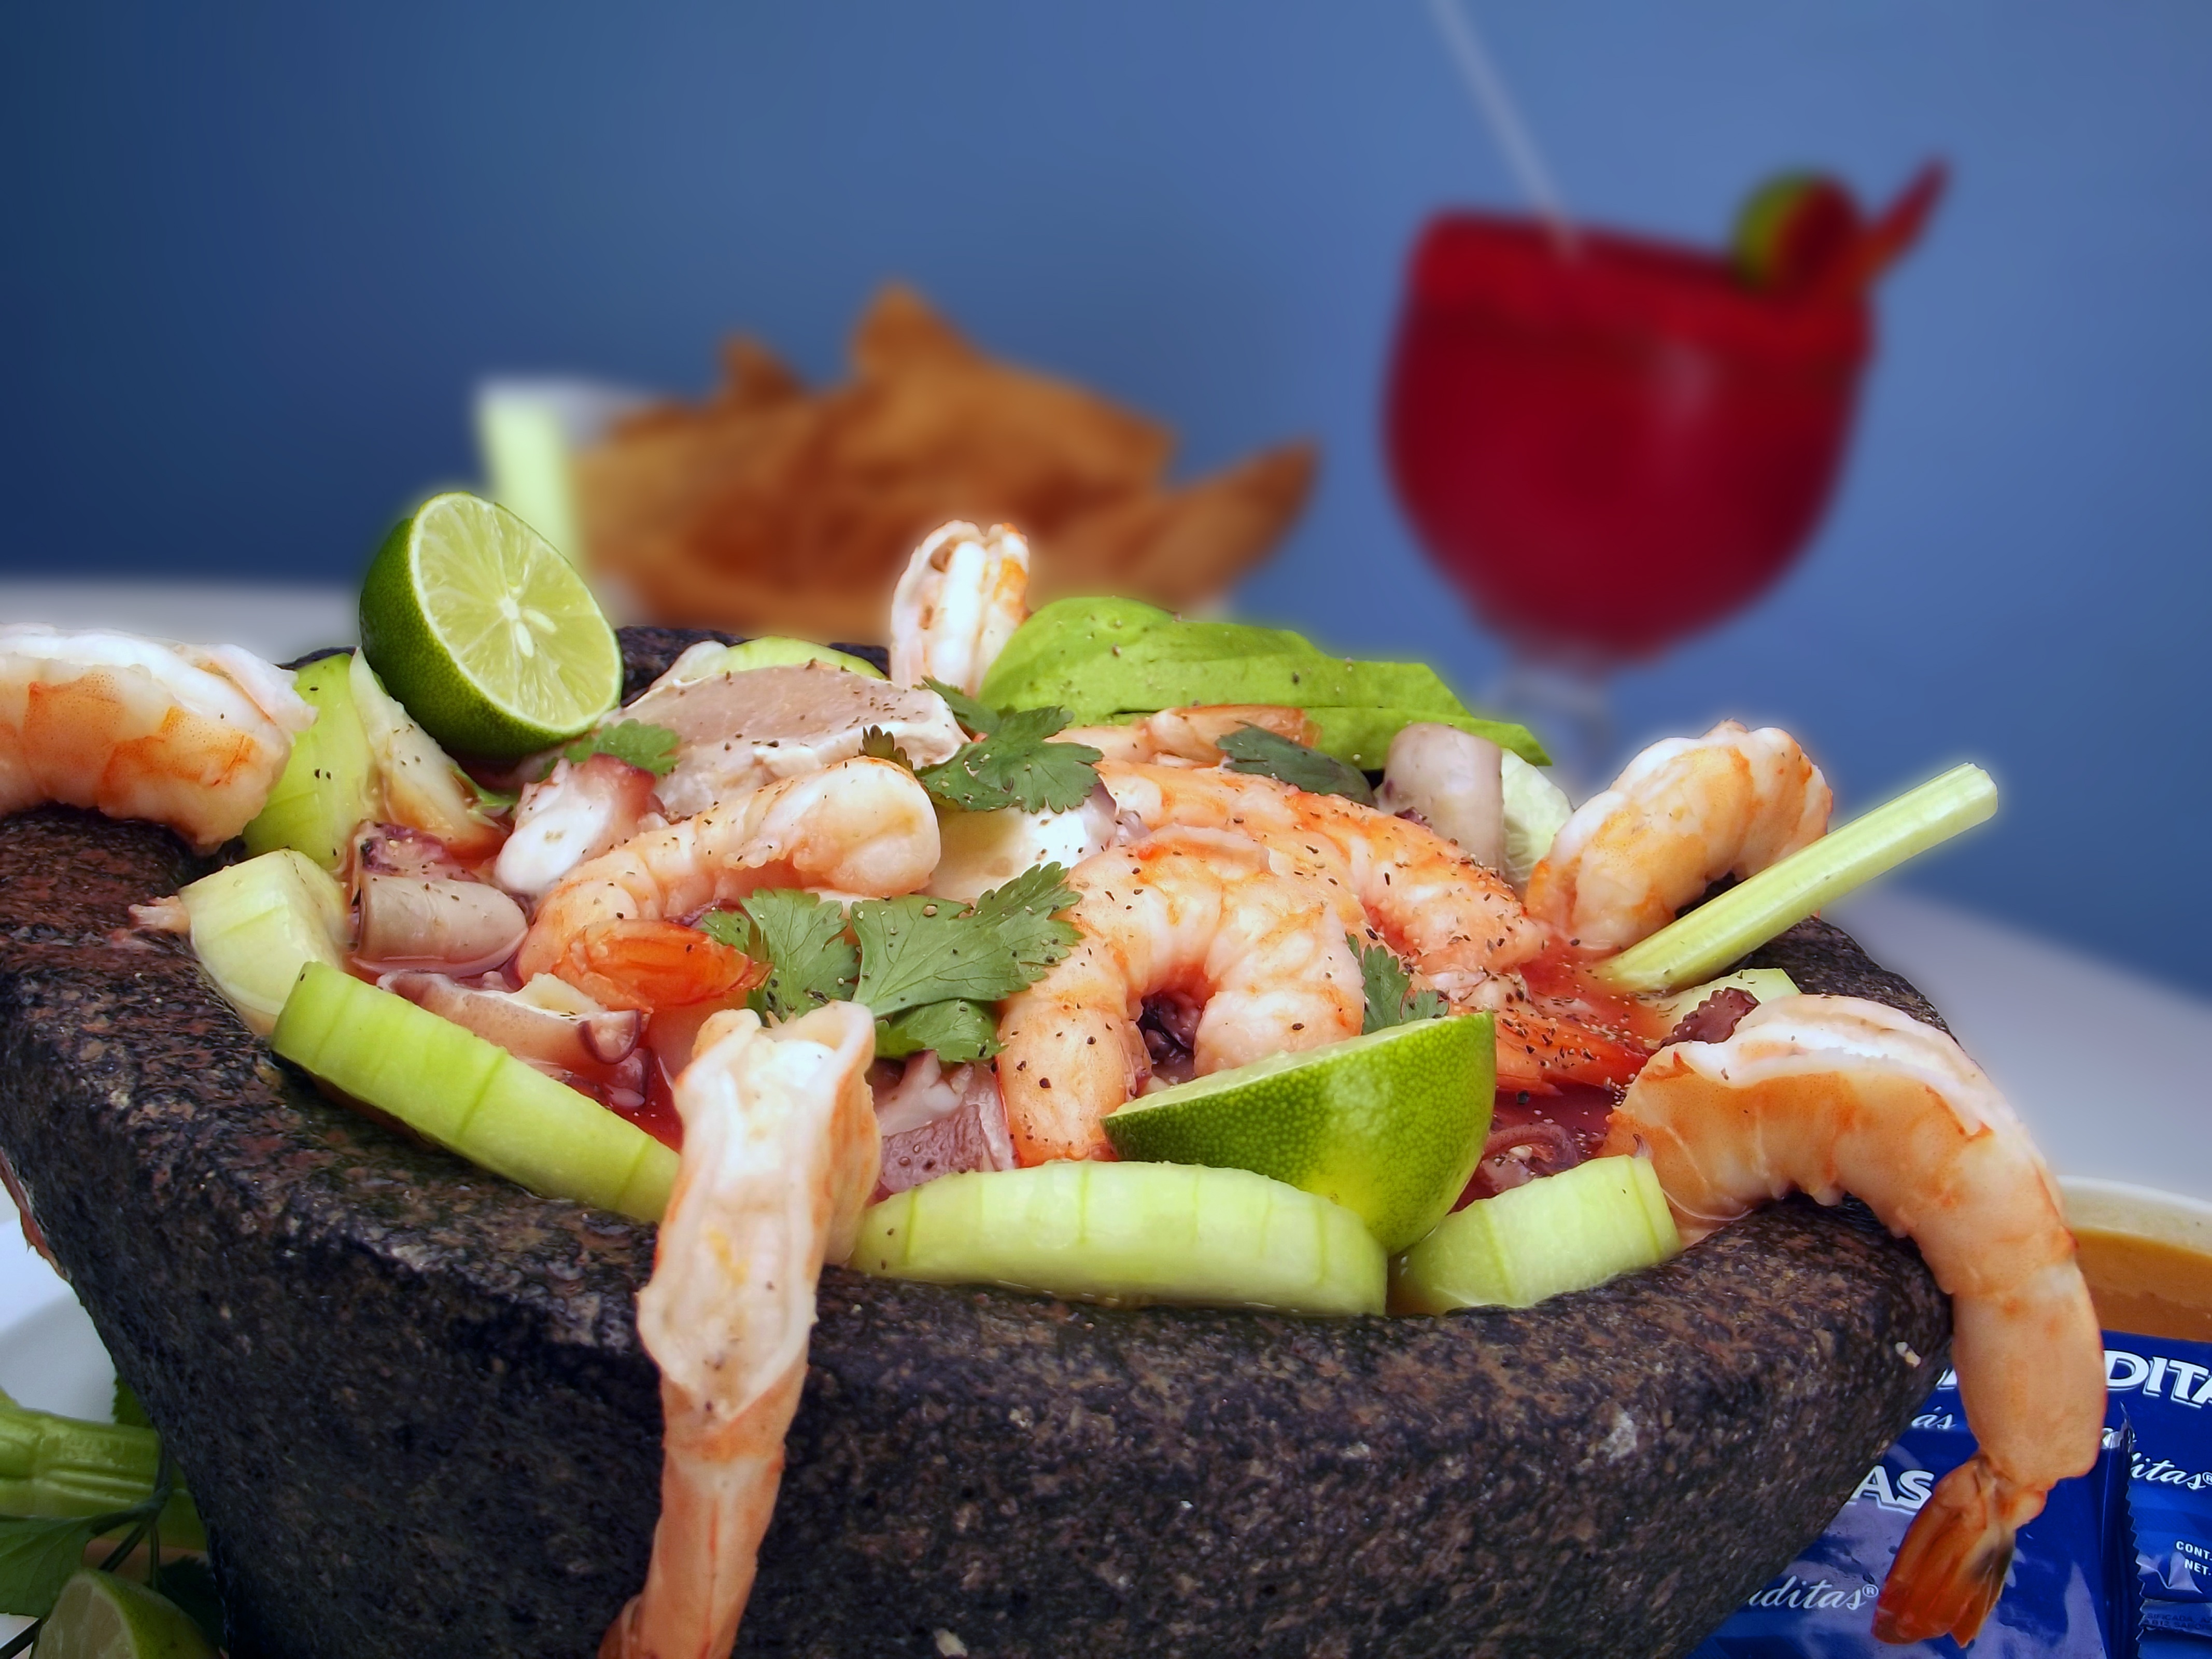
restaurant, dish, meal, food, salad, produce, vegetable, seafood, fresh, gourmet, meat, cuisine, delicious, shrimp, bruschetta